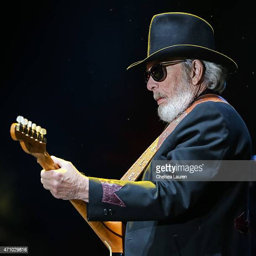
country artist performs at the country music festival